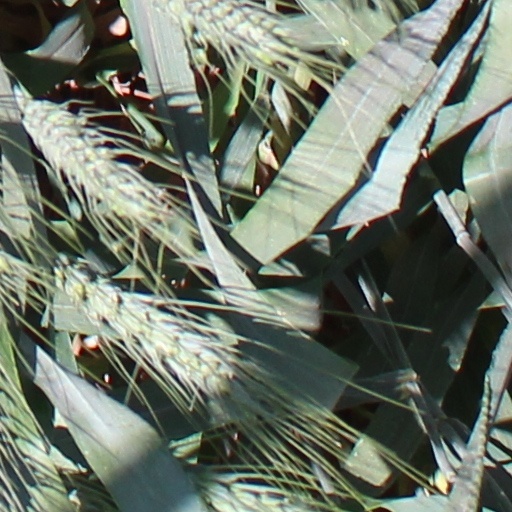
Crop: wheat